Kuku (food)

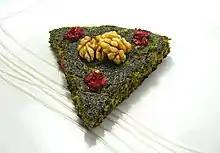
"Kuku sabzi" (herb kuku) topped with barberries and walnuts

Kuku or kookoo is an Iranian dish made of whipped eggs with various ingredients folded in. It is similar to the Italian frittata, the French quiche, or an open-faced omelette, but it typically has less egg than a frittata, and is cooked for a shorter time, over a low heat, before being turned over or grilled briefly to set the top layer. It is served either hot or cold as a starter, side dish, or a main course, and is accompanied with bread and either yogurt or salad.